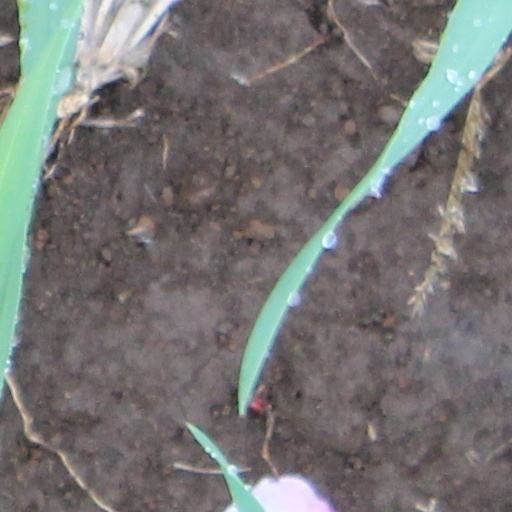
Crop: wheat